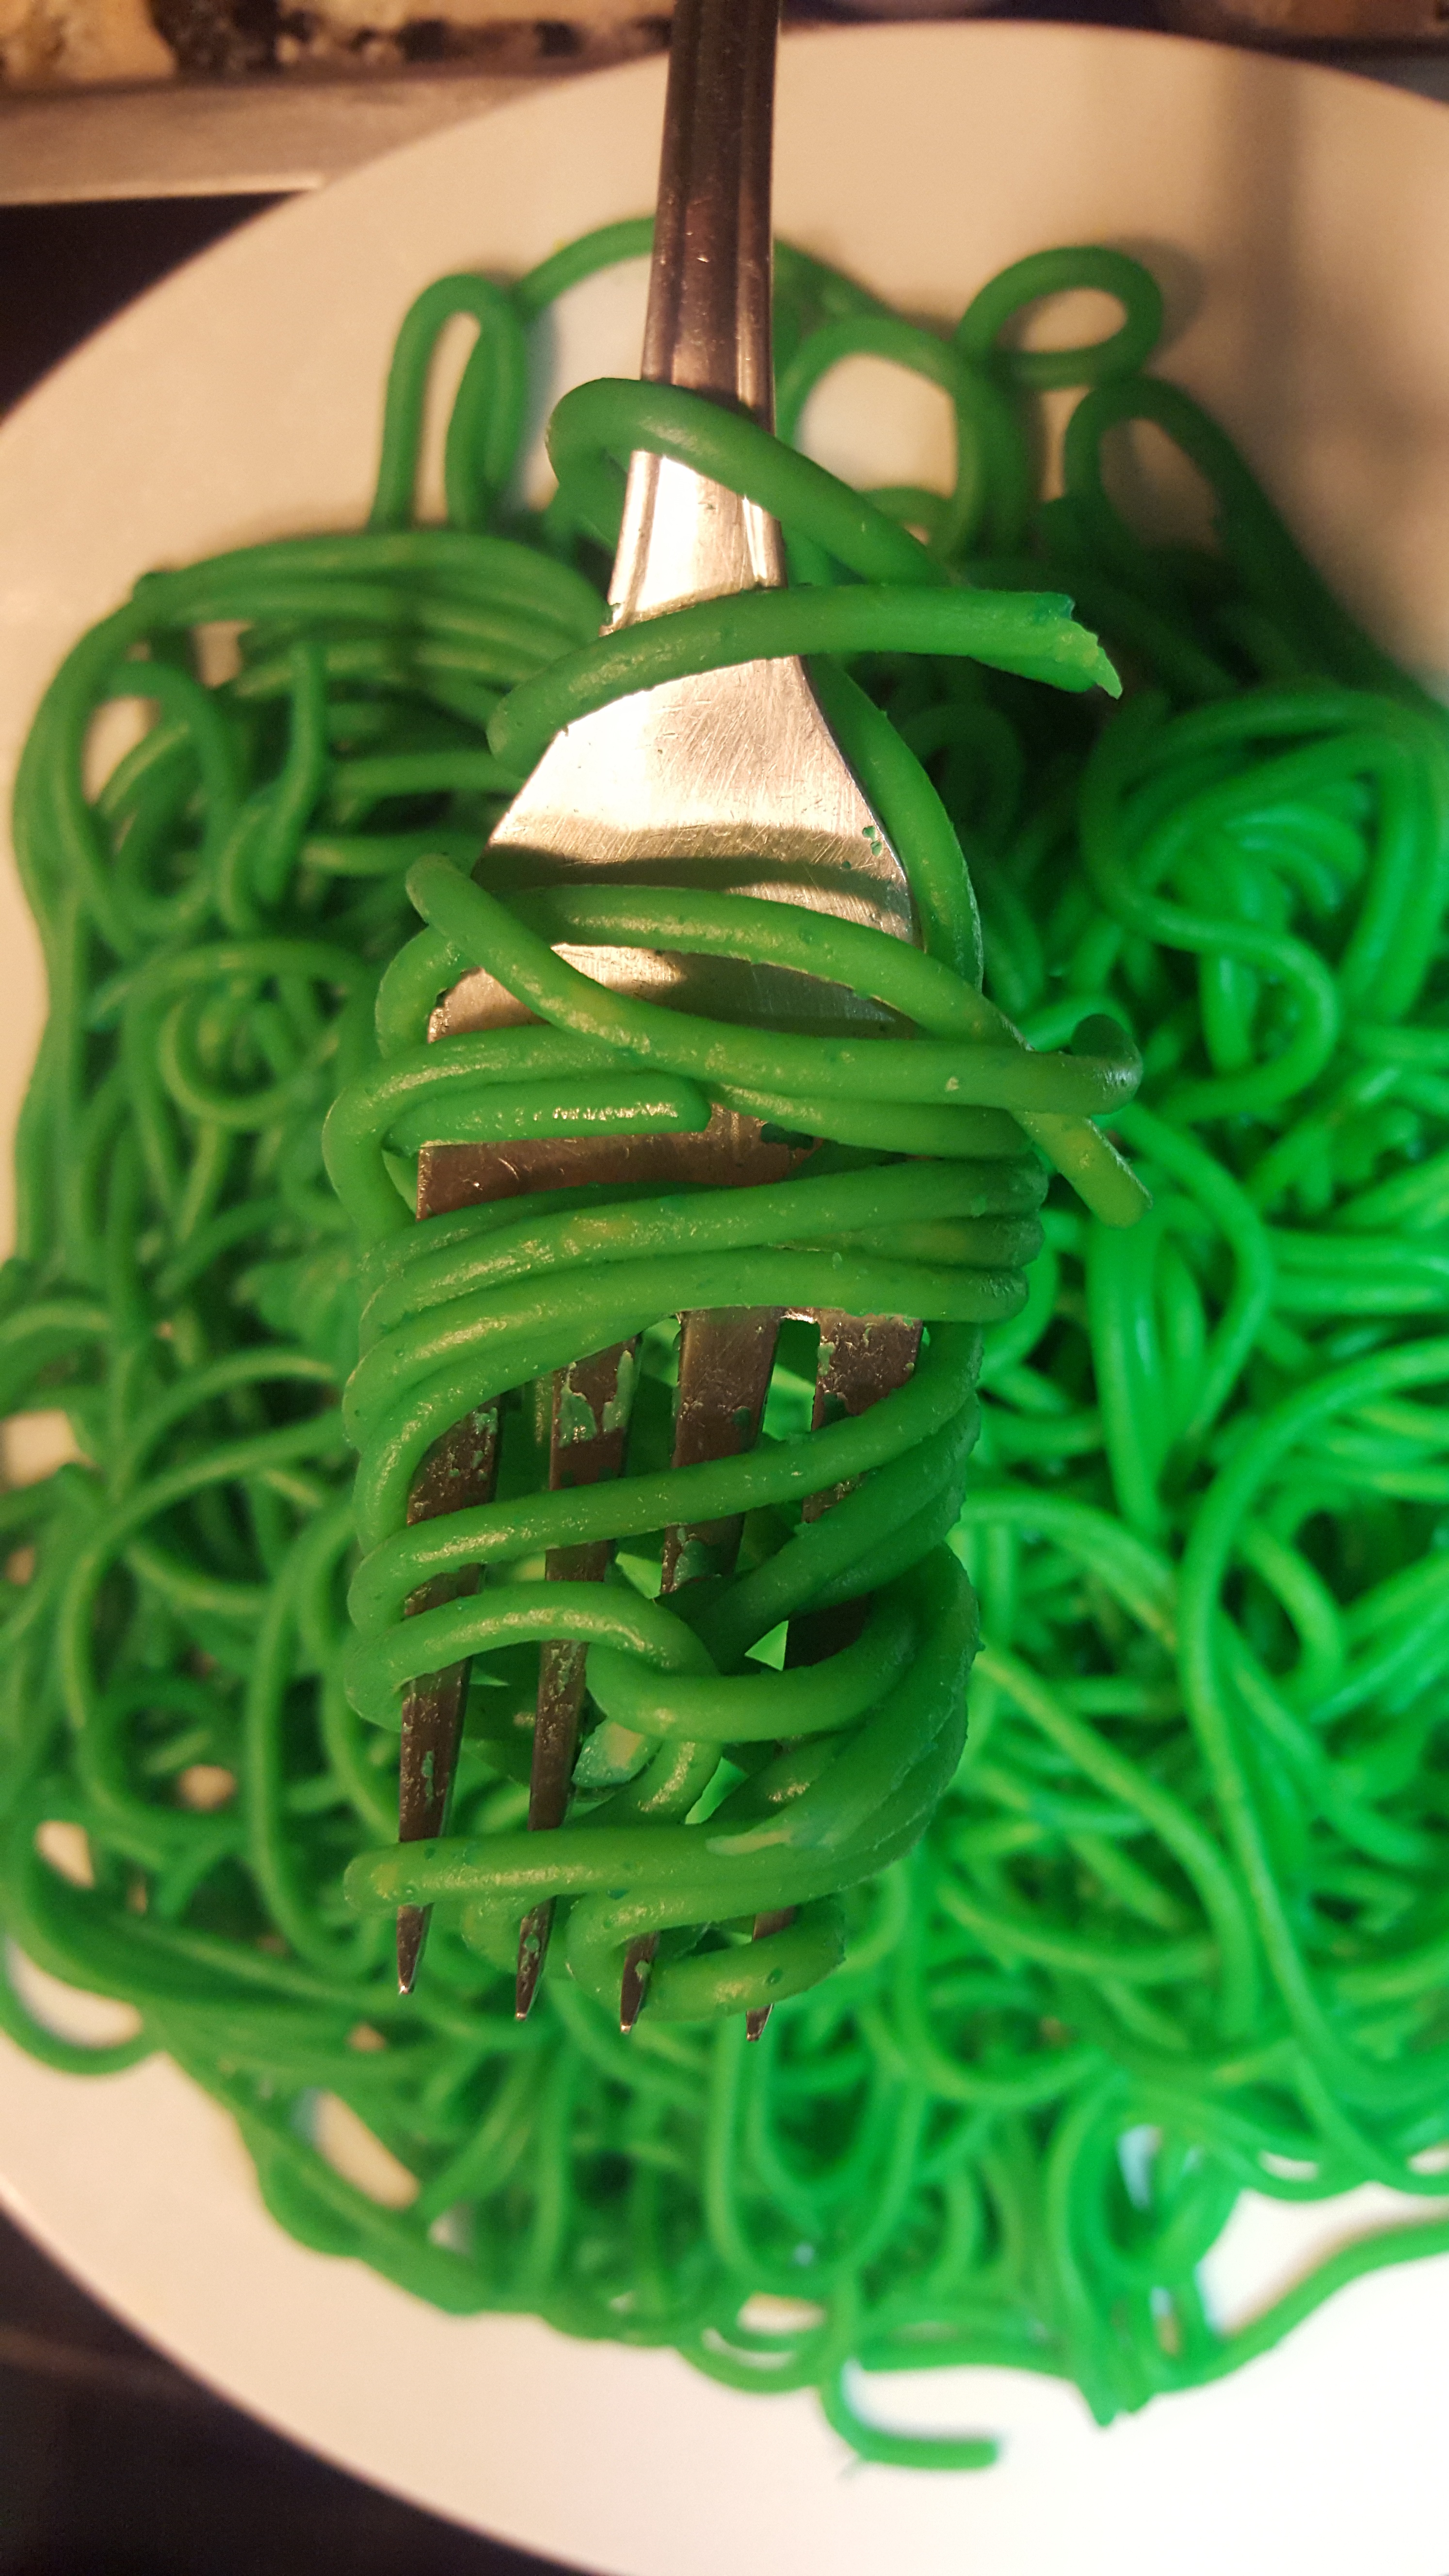
grass, leaf, food, green, pasta, spaghetti, italian